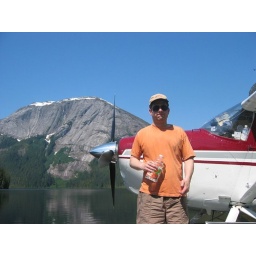
Dan looking like a pilot at a deserted mountain lake in the Misty Fjords National Park